Fully automatic time

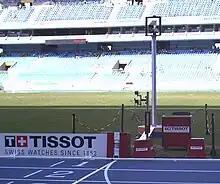
A fully automatic timing camera system, on the finish line of the 2007 Pan American Games at João Havelange Olympic Stadium

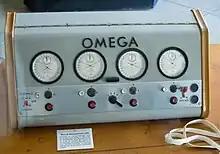
An Omega FAT device of 1948, containing four chronometers started by a starting gun and stopped by a photocell.

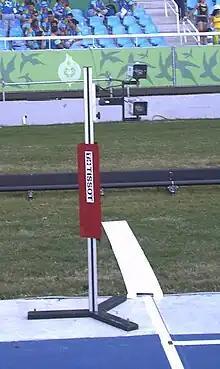
Light beam timing system (the two lenses extended to the right of the stand)

Fully automatic timing (abbreviated FAT) is a form of race timing in which the clock is automatically activated by the starting device, and the finish time is either automatically recorded, or timed by analysis of a photo finish. The system is commonly used in track and field as well as athletic performance testing, horse racing, dog racing, bicycle racing, rowing and auto racing. In these fields a photo finish is used. It is also used in competitive swimming, for which the swimmers themselves record a finish time by touching a touchpad at the end of a race. In order to verify the equipment, or in case of failure, a backup system (typically manual) is usually used in addition to FAT.